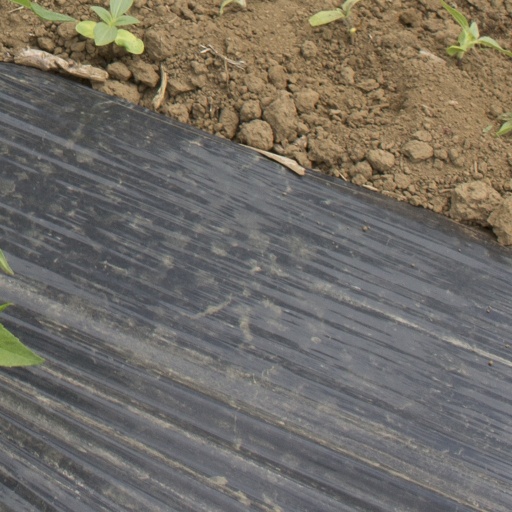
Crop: Jerusalem artichoke